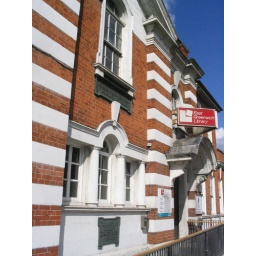
Still used as a library - on a very busy road in East London.